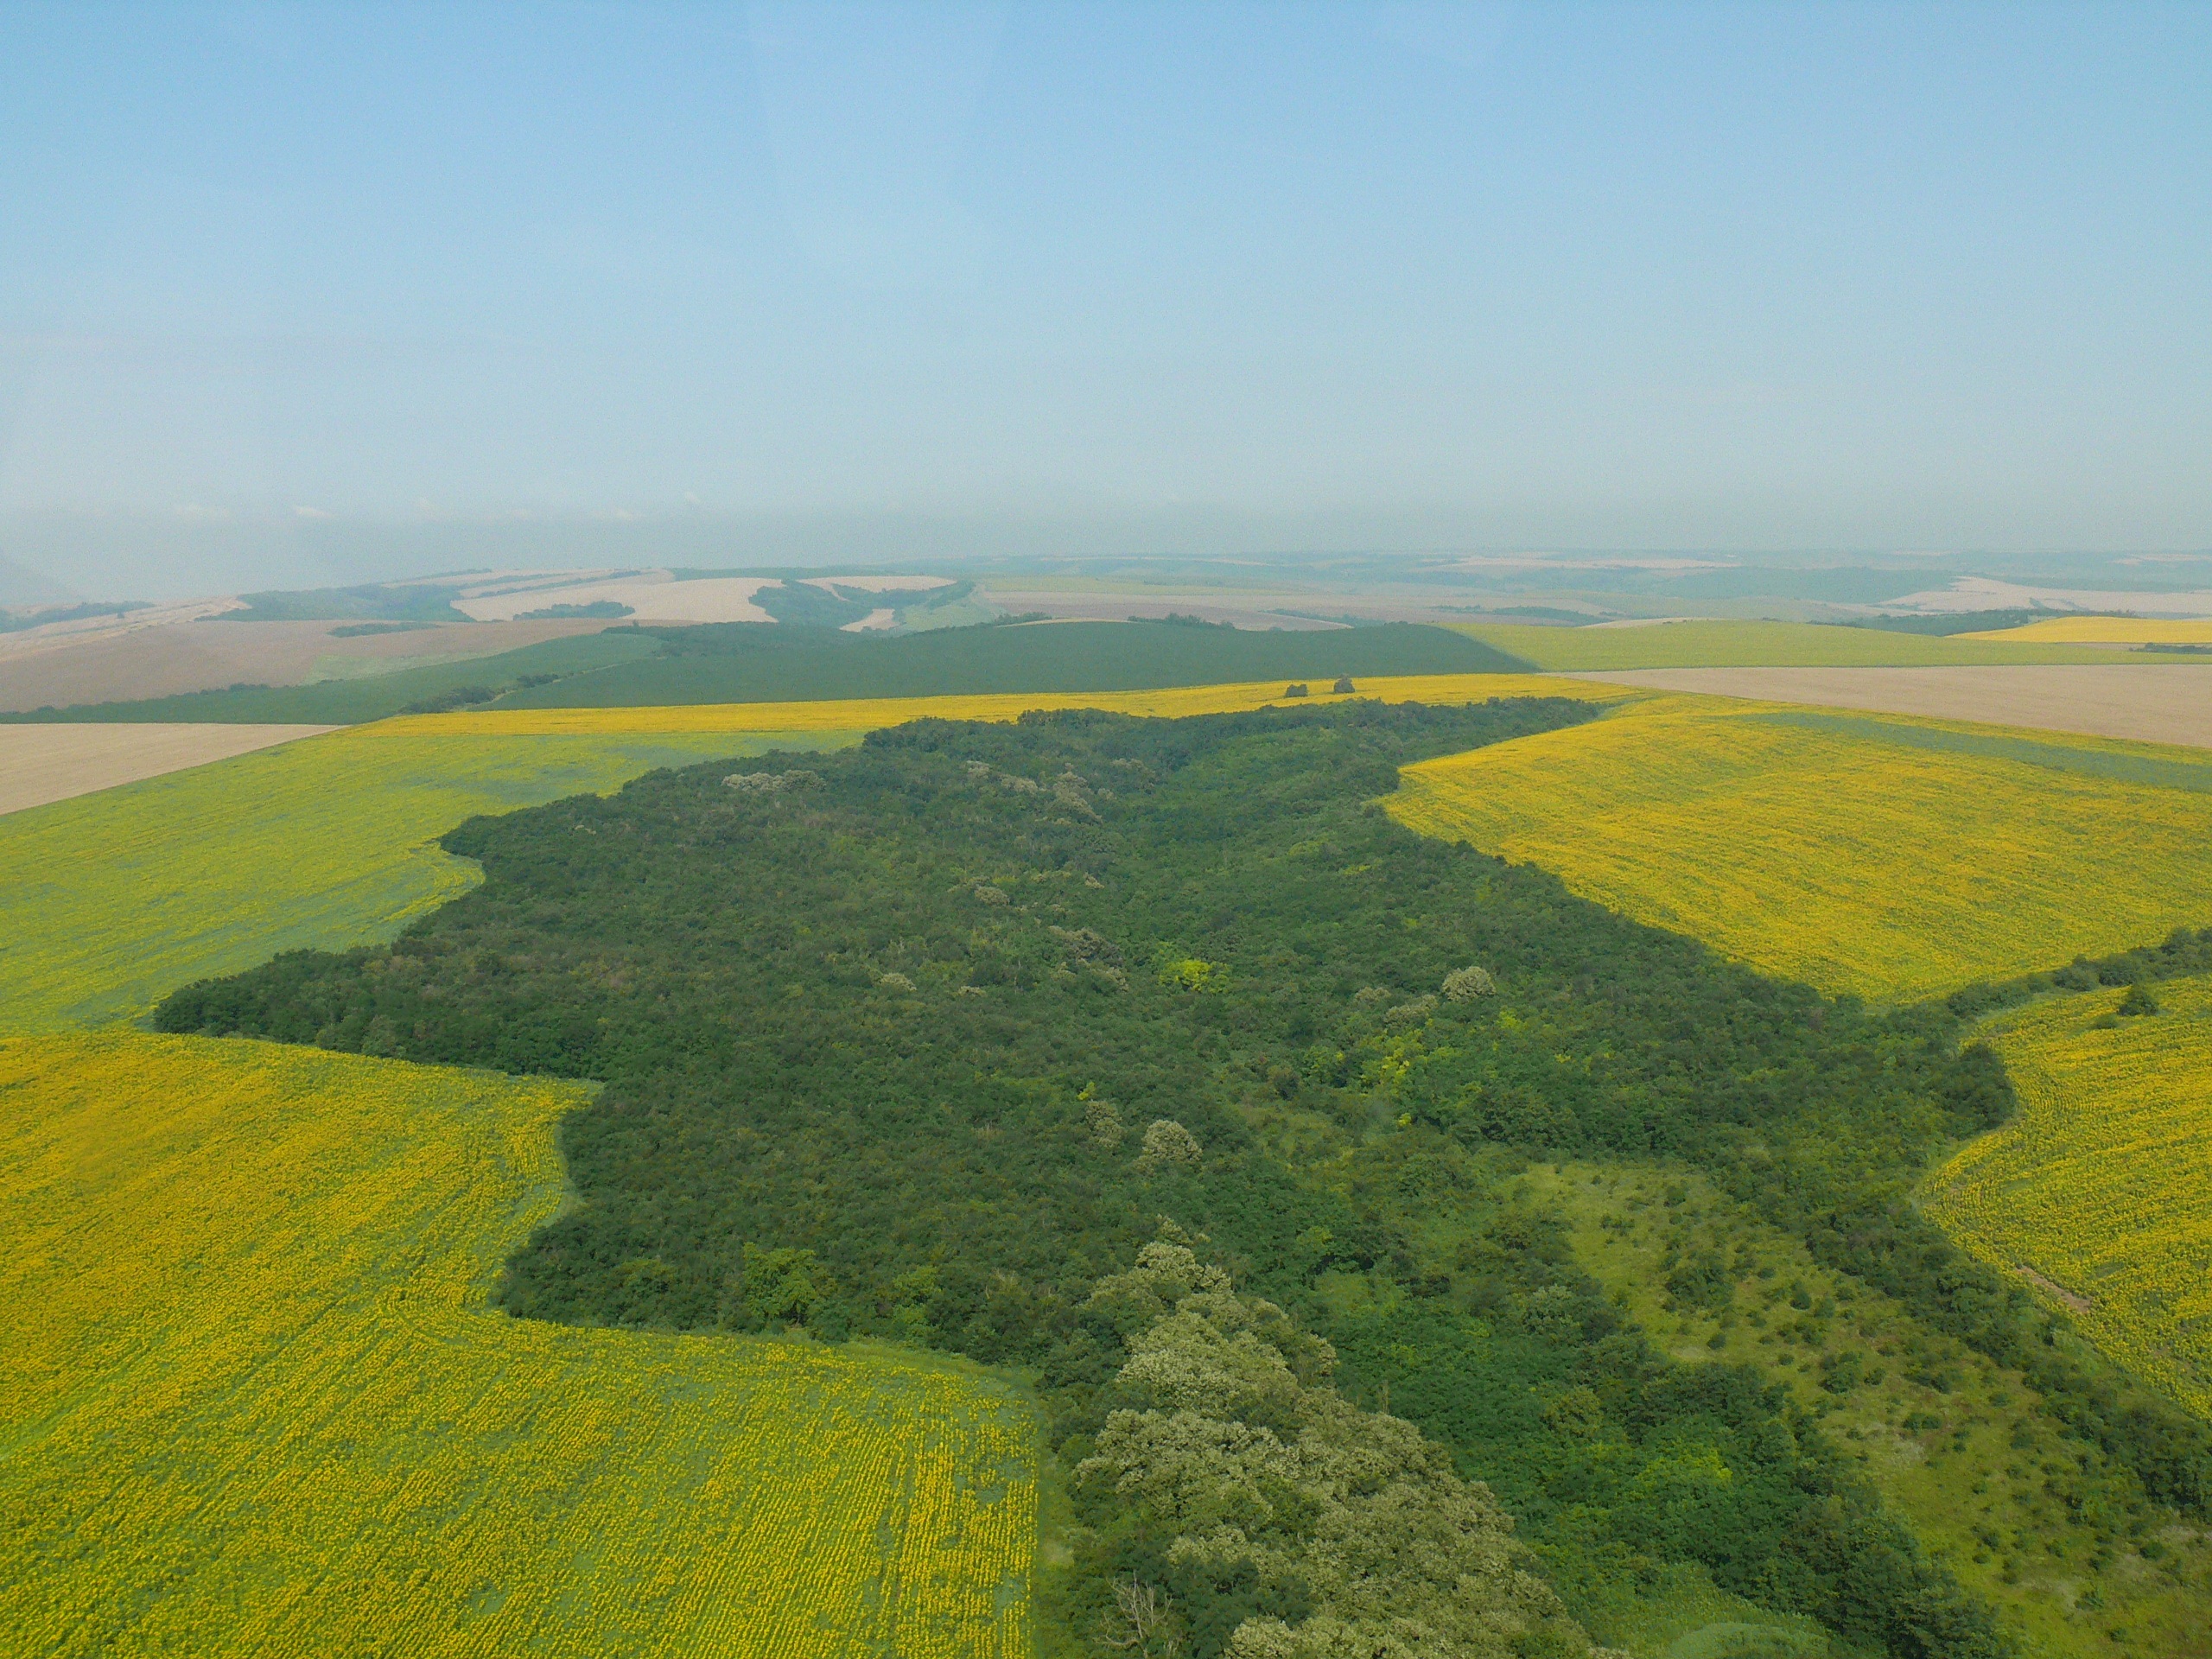
landscape, nature, grass, horizon, marsh, mountain, field, meadow, prairie, hill, flower, yellow, agriculture, ridge, plain, rapeseed, fields, grassland, wetland, plateau, area, habitat, ecosystem, brassica, tundra, bulgaria, steppe, rural area, landform, aerial photography, the danube plain, natural environment, geographical feature, atmosphere of earth, mountainous landforms